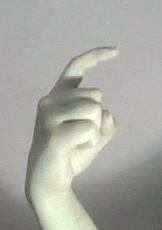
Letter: ra